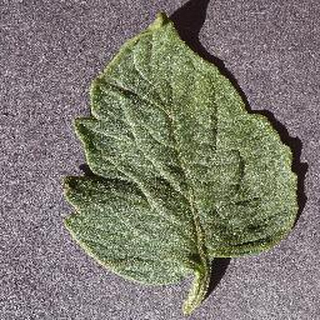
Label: healthy_tomato